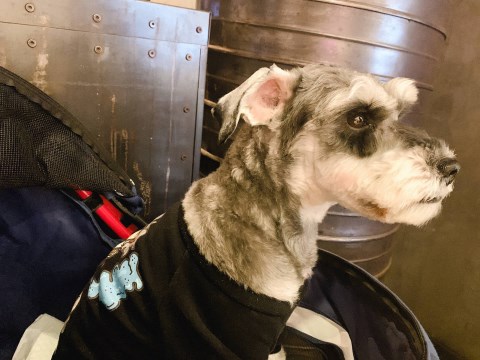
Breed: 2342-n000102-miniature_schnauzer